Wiking Modellbau

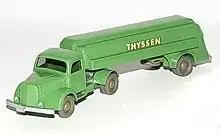
1962 Thyssen tanker truck that achieved a record price at auction

Since 1969, Wiking has produced car models in 1:160 (N) scale – mostly for N-Scale model train sets. Between 1949–50 and 1974–75, Wiking again produced ship models. The company also tried to sell plane models again in the 1960s but this effort was cancelled. Some of these models were made for Ferrero, the Italian chocolate company, scaled down from 1:87 scale to fit inside Kinder Surprise chocolate eggs. Most of these vehicles, though nicely done like the VW bug convertible and the NSU Ro80, were made in Hong Kong. Some were apparently original models, not copies of previously existing Wiking cars.